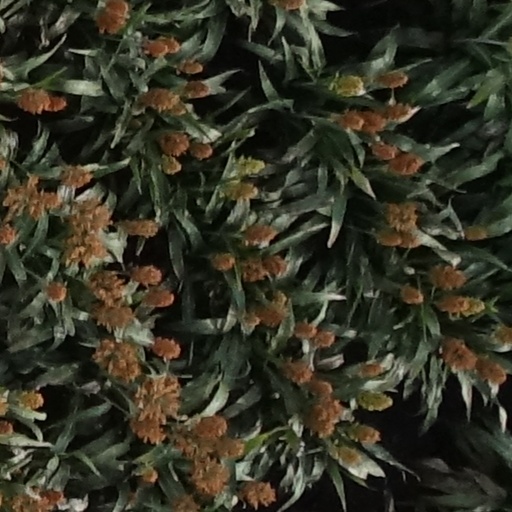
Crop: sorghum